2021 Army Black Knights football team

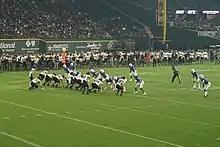
Army on offense against Air Force

The Army Black Knights camouflaged uniform honored the Special Forces Operational Detachment Alphas (ODAs) from the 5th Special Forces Group of Task Force Dagger. In the immediate wake of the 9/11 attacks, ODAs were called upon to rapidly deploy from Fort Campbell, Kentucky to Afghanistan. The uniforms also pay tribute to service members and veterans, marking not only the end of the "Forever War" in Afghanistan, but the 20-year anniversary of 9/11.